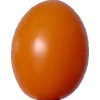
Label: tomato_cherry_orange